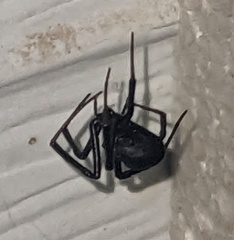
Species: Lactrodectus_hesperus